Cave temples in Asia

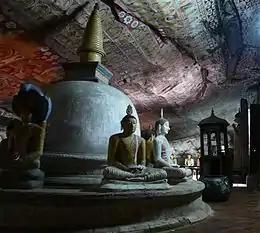
Dambulla Caves, Central Province, Sri Lanka

Numerous cave temple complexes in Central and East Asia survive, including three Chinese sites with UNESCO World Heritage status: